Victor Matizen

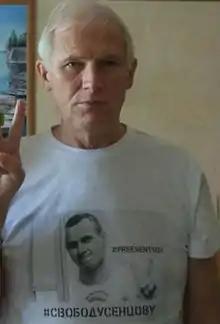

Victor Eduardovich Matizen (born February 19, 1949, Leningrad, USSR) is a Soviet and Russian film critic, president of the Russian Guild of Film Critics (2003–2011), chairman of the Council of Film Award , curator of the site of the Guild kinopressa.ru.